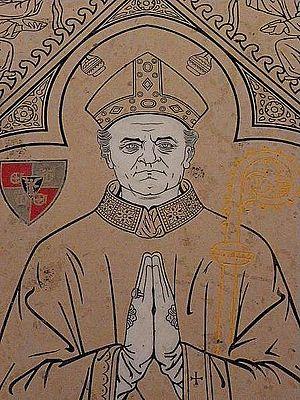
Dalle funéraire de Mgr Abel Anastase Germain en la chapelle de la Circate de la cathédrale Notre-Dame de Coutances (50).
Abel-Anastase Germain, né le 31 mars 1833 à Saint-Sylvain et mort le 12 novembre 1897 à Coutances, est un prélat français.